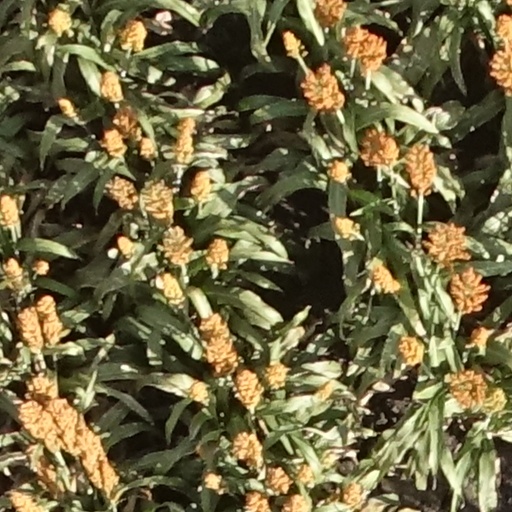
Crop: sorghum